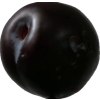
Label: plum